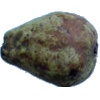
Label: pear_stone